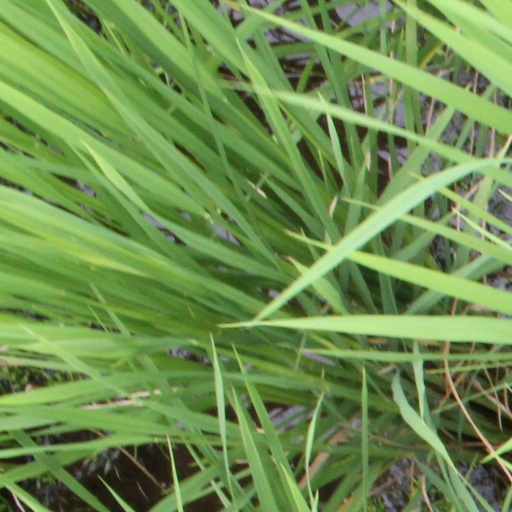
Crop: rice